Migration Period

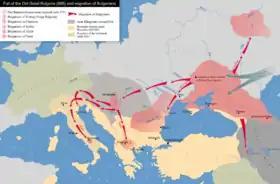
Migration and settlement of the Bulgars during the 6th–7th centuries AD

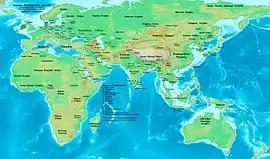
Location of Xiongnu and other steppe nations in 100 AD. Some historians believe that the Huns originated from the Xiongnu.

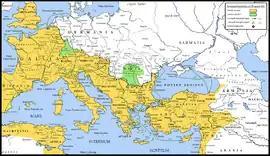
Barbarian invasions against the Roman Empire in the 3rd century

Between AD 500 and 700, Slavic tribes settled more areas of central Europe and pushed farther into southern and eastern Europe, gradually making the eastern half of Europe predominantly Slavic-speaking.